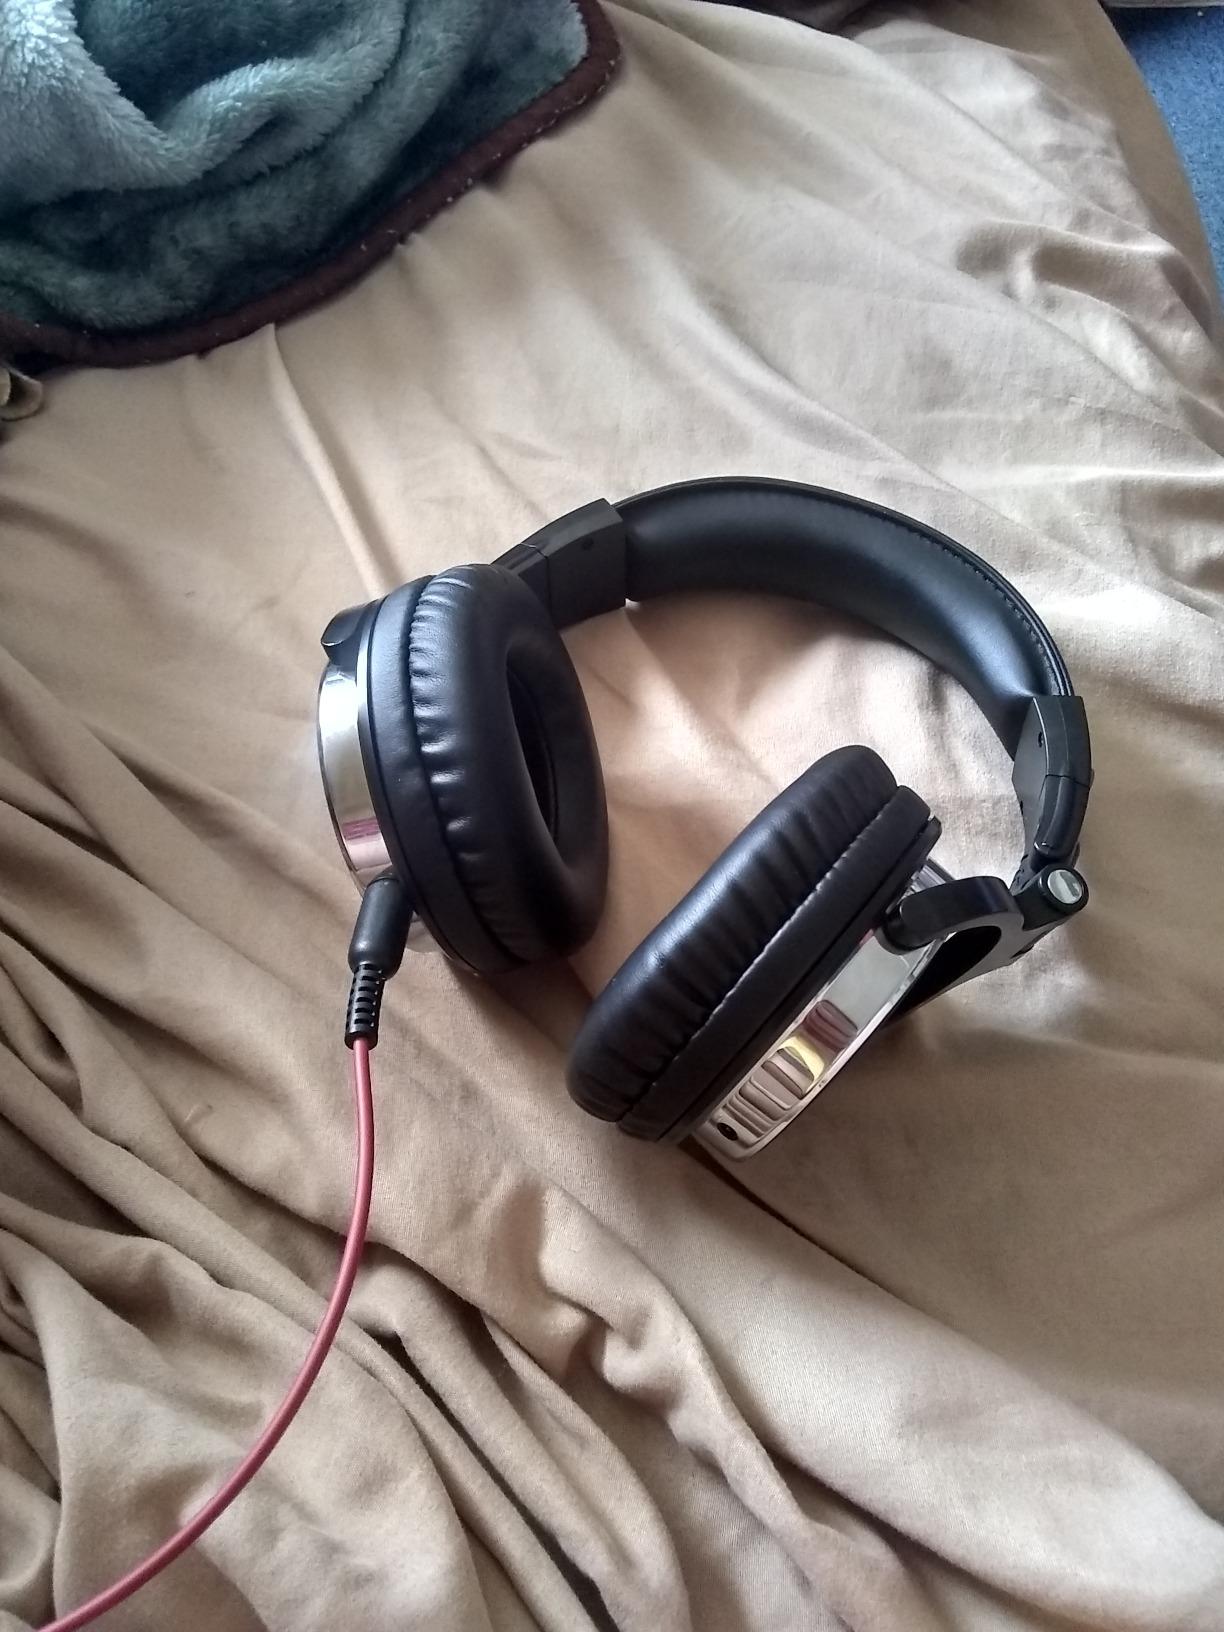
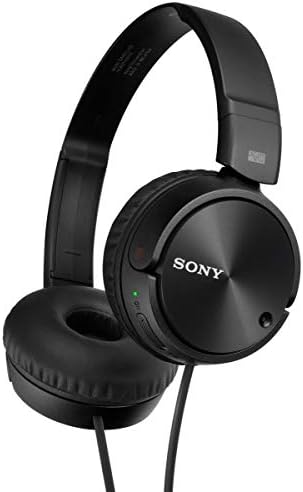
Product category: headphones
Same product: no